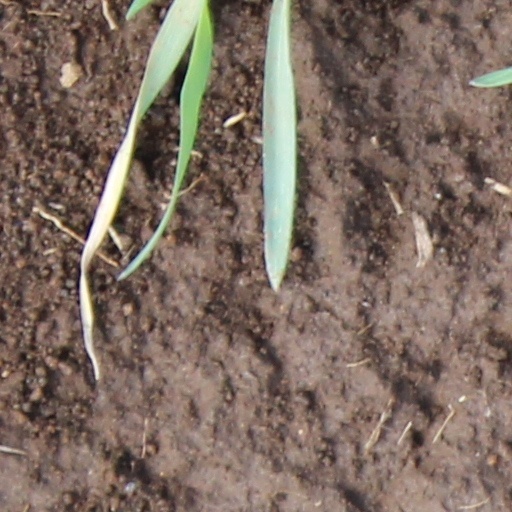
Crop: wheat